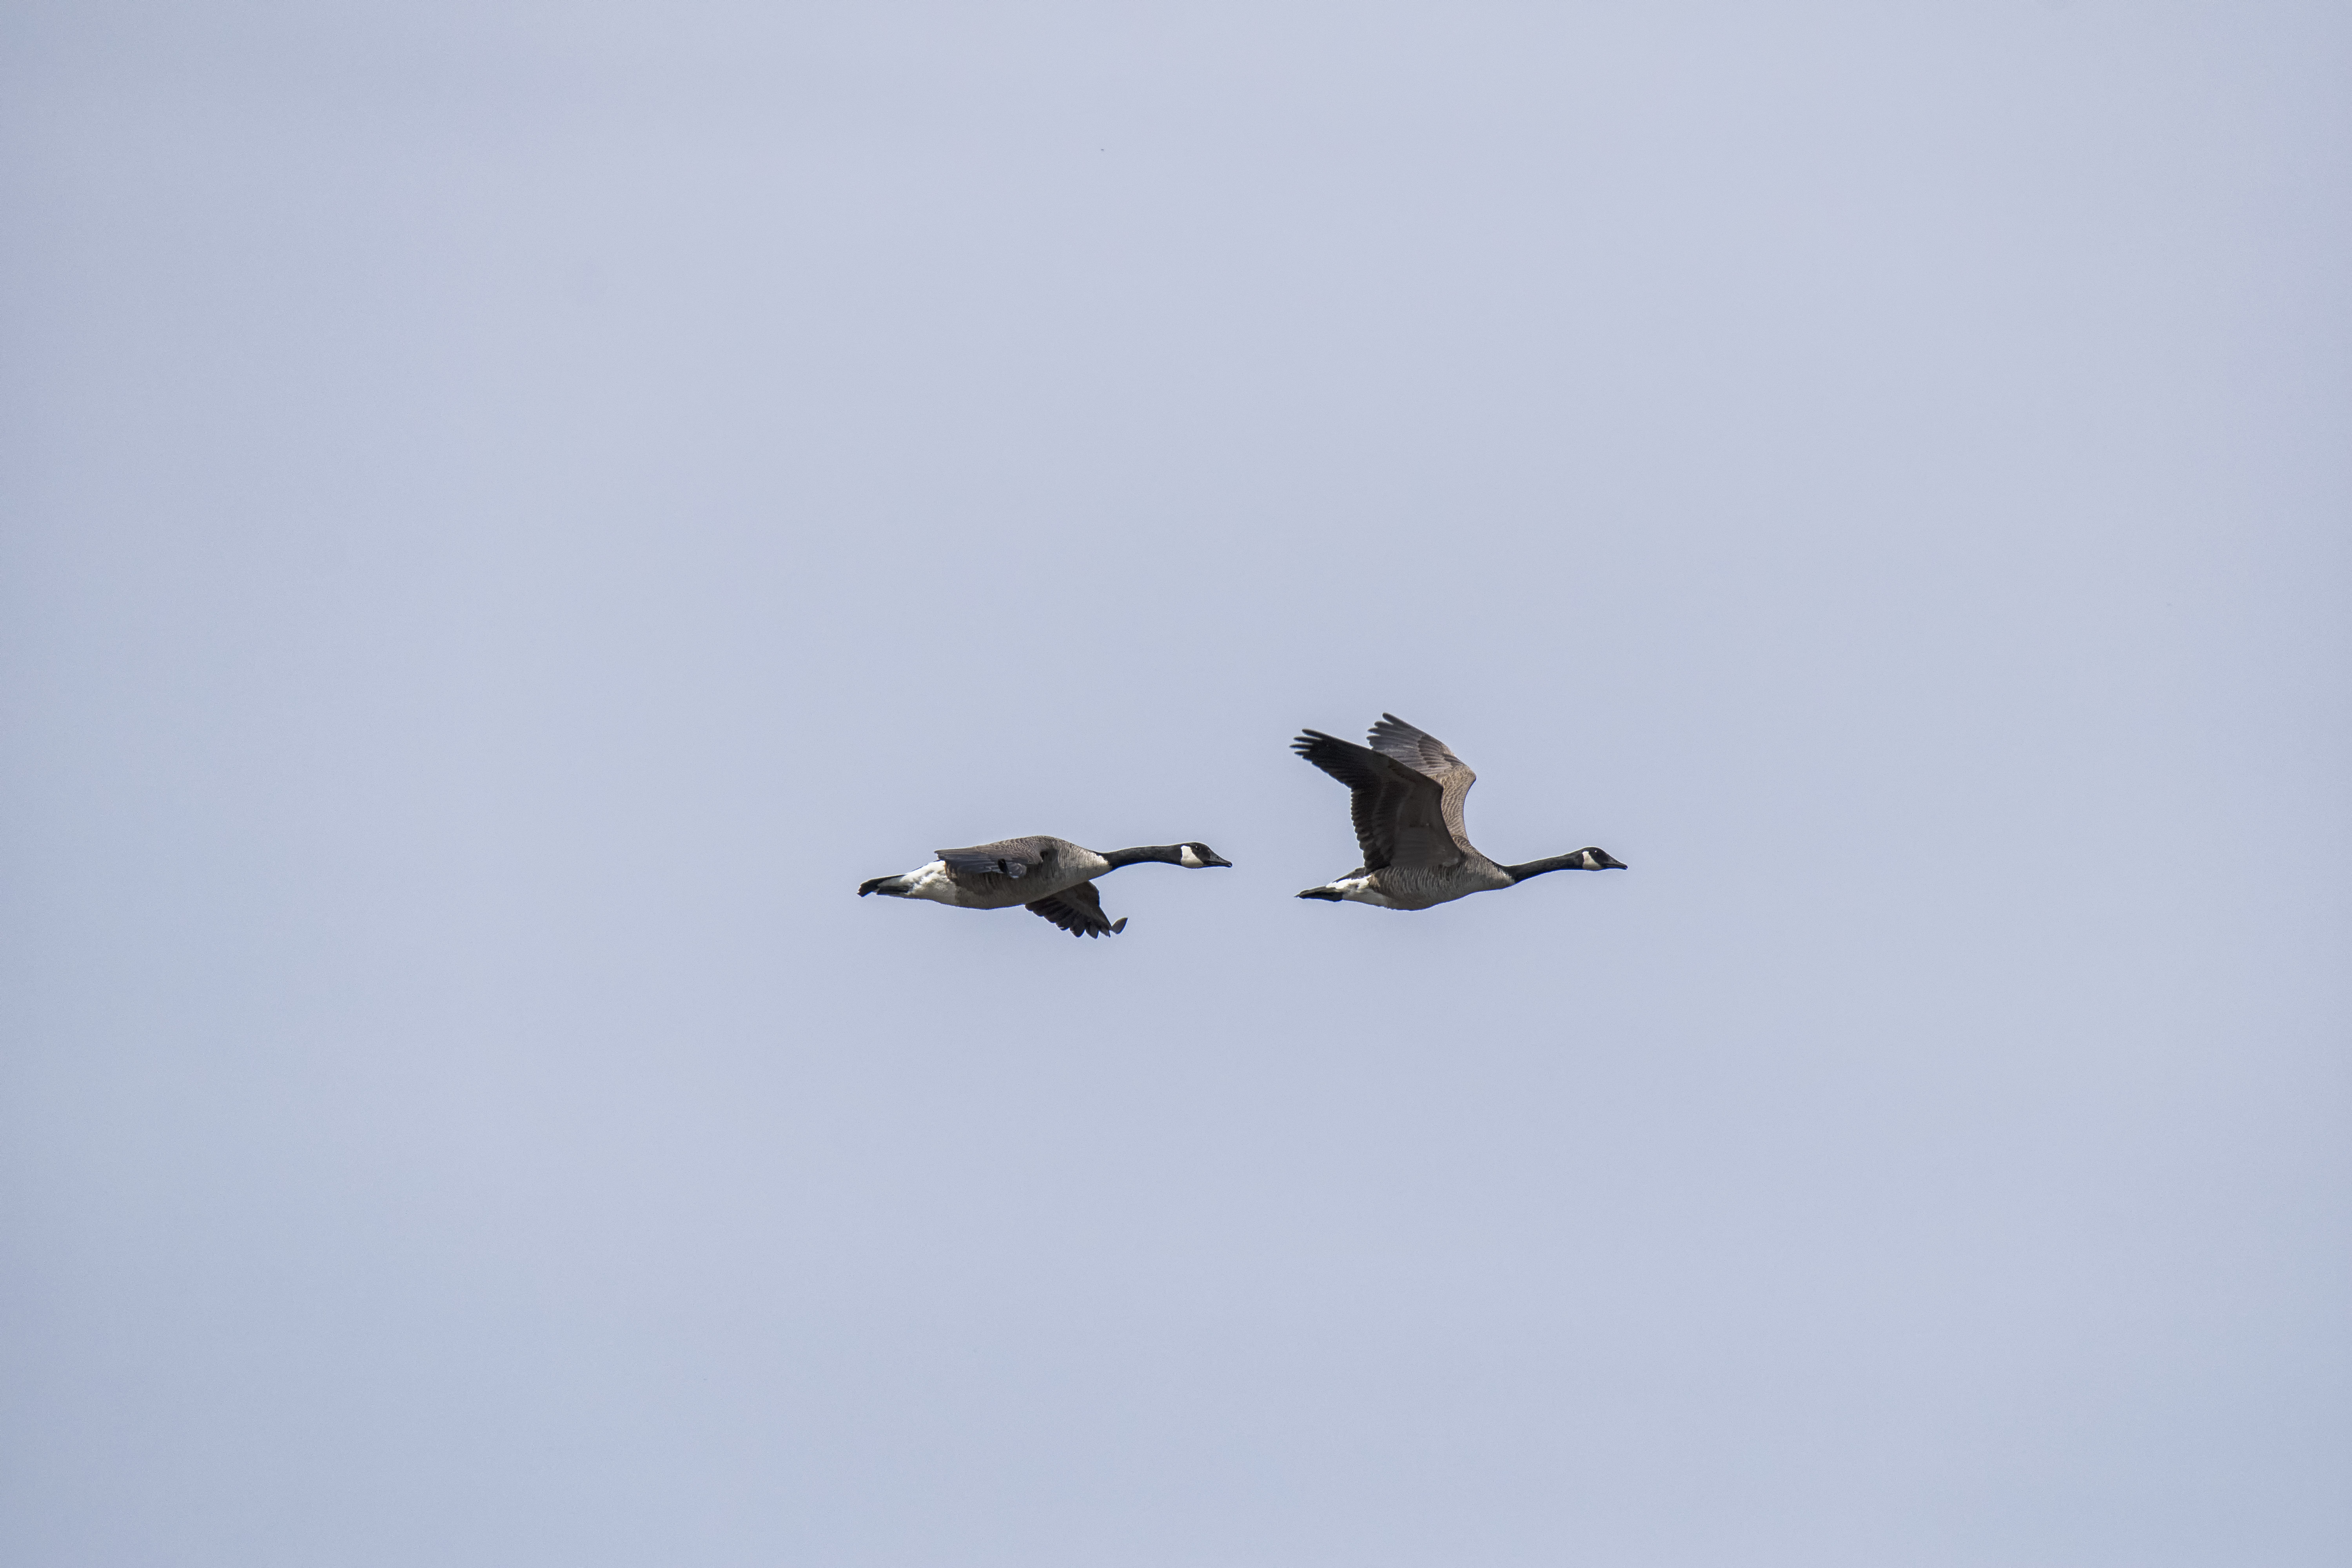
bird, wing, flight, canada, goose, quebec, water bird, du, sherbrooke, oiseau, bernache, atmosphere of earth